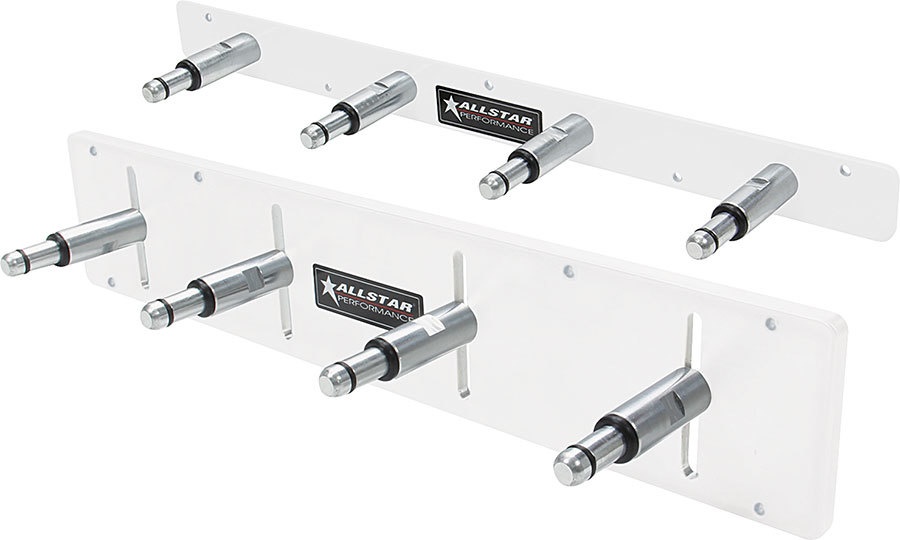
Shock Rack Adjustable
Shock Rack - Wall Mount - 18 in Long - 4 Shock Capacity - Aluminum - White Powder Coat - Each
Brand: ALLSTAR PERFORMANCE
Category: Vehicles & Parts > Vehicle Parts & Accessories > Vehicle Storage & Cargo > Vehicle Organizers